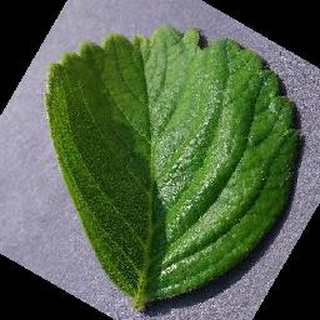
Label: healthy_strawberry